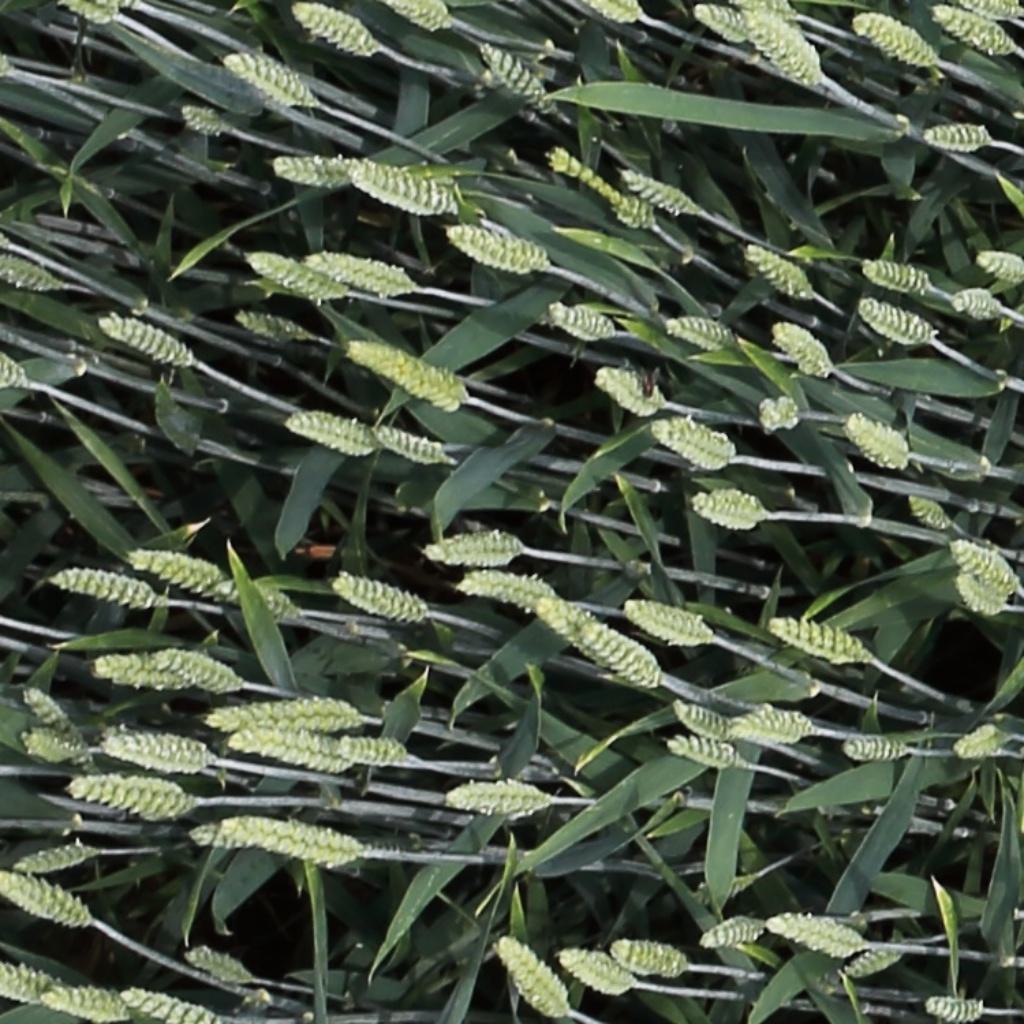
Country: Switzerland
Location: Usask
Wheat development stage: Filling